Martin Fayulu

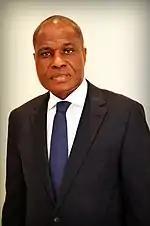
Fayulu in 2015.

Born in Kinshasa, then Léopoldville, Martin Fayulu is a former ExxonMobil executive, having worked with the oil company from 1984 until 2003. He served as the company's director-general in Ethiopia as his last post. His involvement in politics began in 1991 when he attended the Sovereign National Conference, which brought together delegates from different regions and organizations to campaign for a multi-party democracy. Mobutu Sese Seko, the totalitarian President of Zaire (as the Democratic Republic of the Congo was then called), allowed the conference to take place but rejected its conclusions. Fayulu did not enter politics full time until 2006, after Mobutu and his dictatorship were gone. In the 2006 and 2011 general elections, he was elected as an MP to the National Assembly. In 2009, he established the Commitment for Citizenship and Development party, which has three MPs, including Fayulu.